The Medyo Late Night Show with Jojo A.

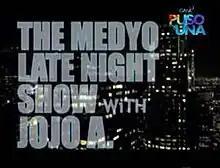
Title card in 2014

The Medyo Late Night Show with Jojo A. (formerly Jojo A. All the Way, The Sobrang Gud Nite Show with Jojo A. All the Way! and The Good Night Show) is a Philippine television talk show broadcast by RJTV, Q, TV5, GMA Network and PTV. Hosted by Jojo Alejar, it aired on RJTV from May 10, 2004 to October 5, 2007. The show moved to Q from October 8, 2007 to 2008, TV5 from June 1, 2009 to September 27, 2013, GMA Network from January 6 to December 5, 2014 and later returned to TV5 from May 11 to November 6, 2015, PTV from April 30 to November 16, 2018 and RJ DigiTV since February 6, 2020.